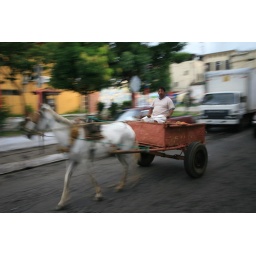
almost as many horse drawn carriages as cars in Leon